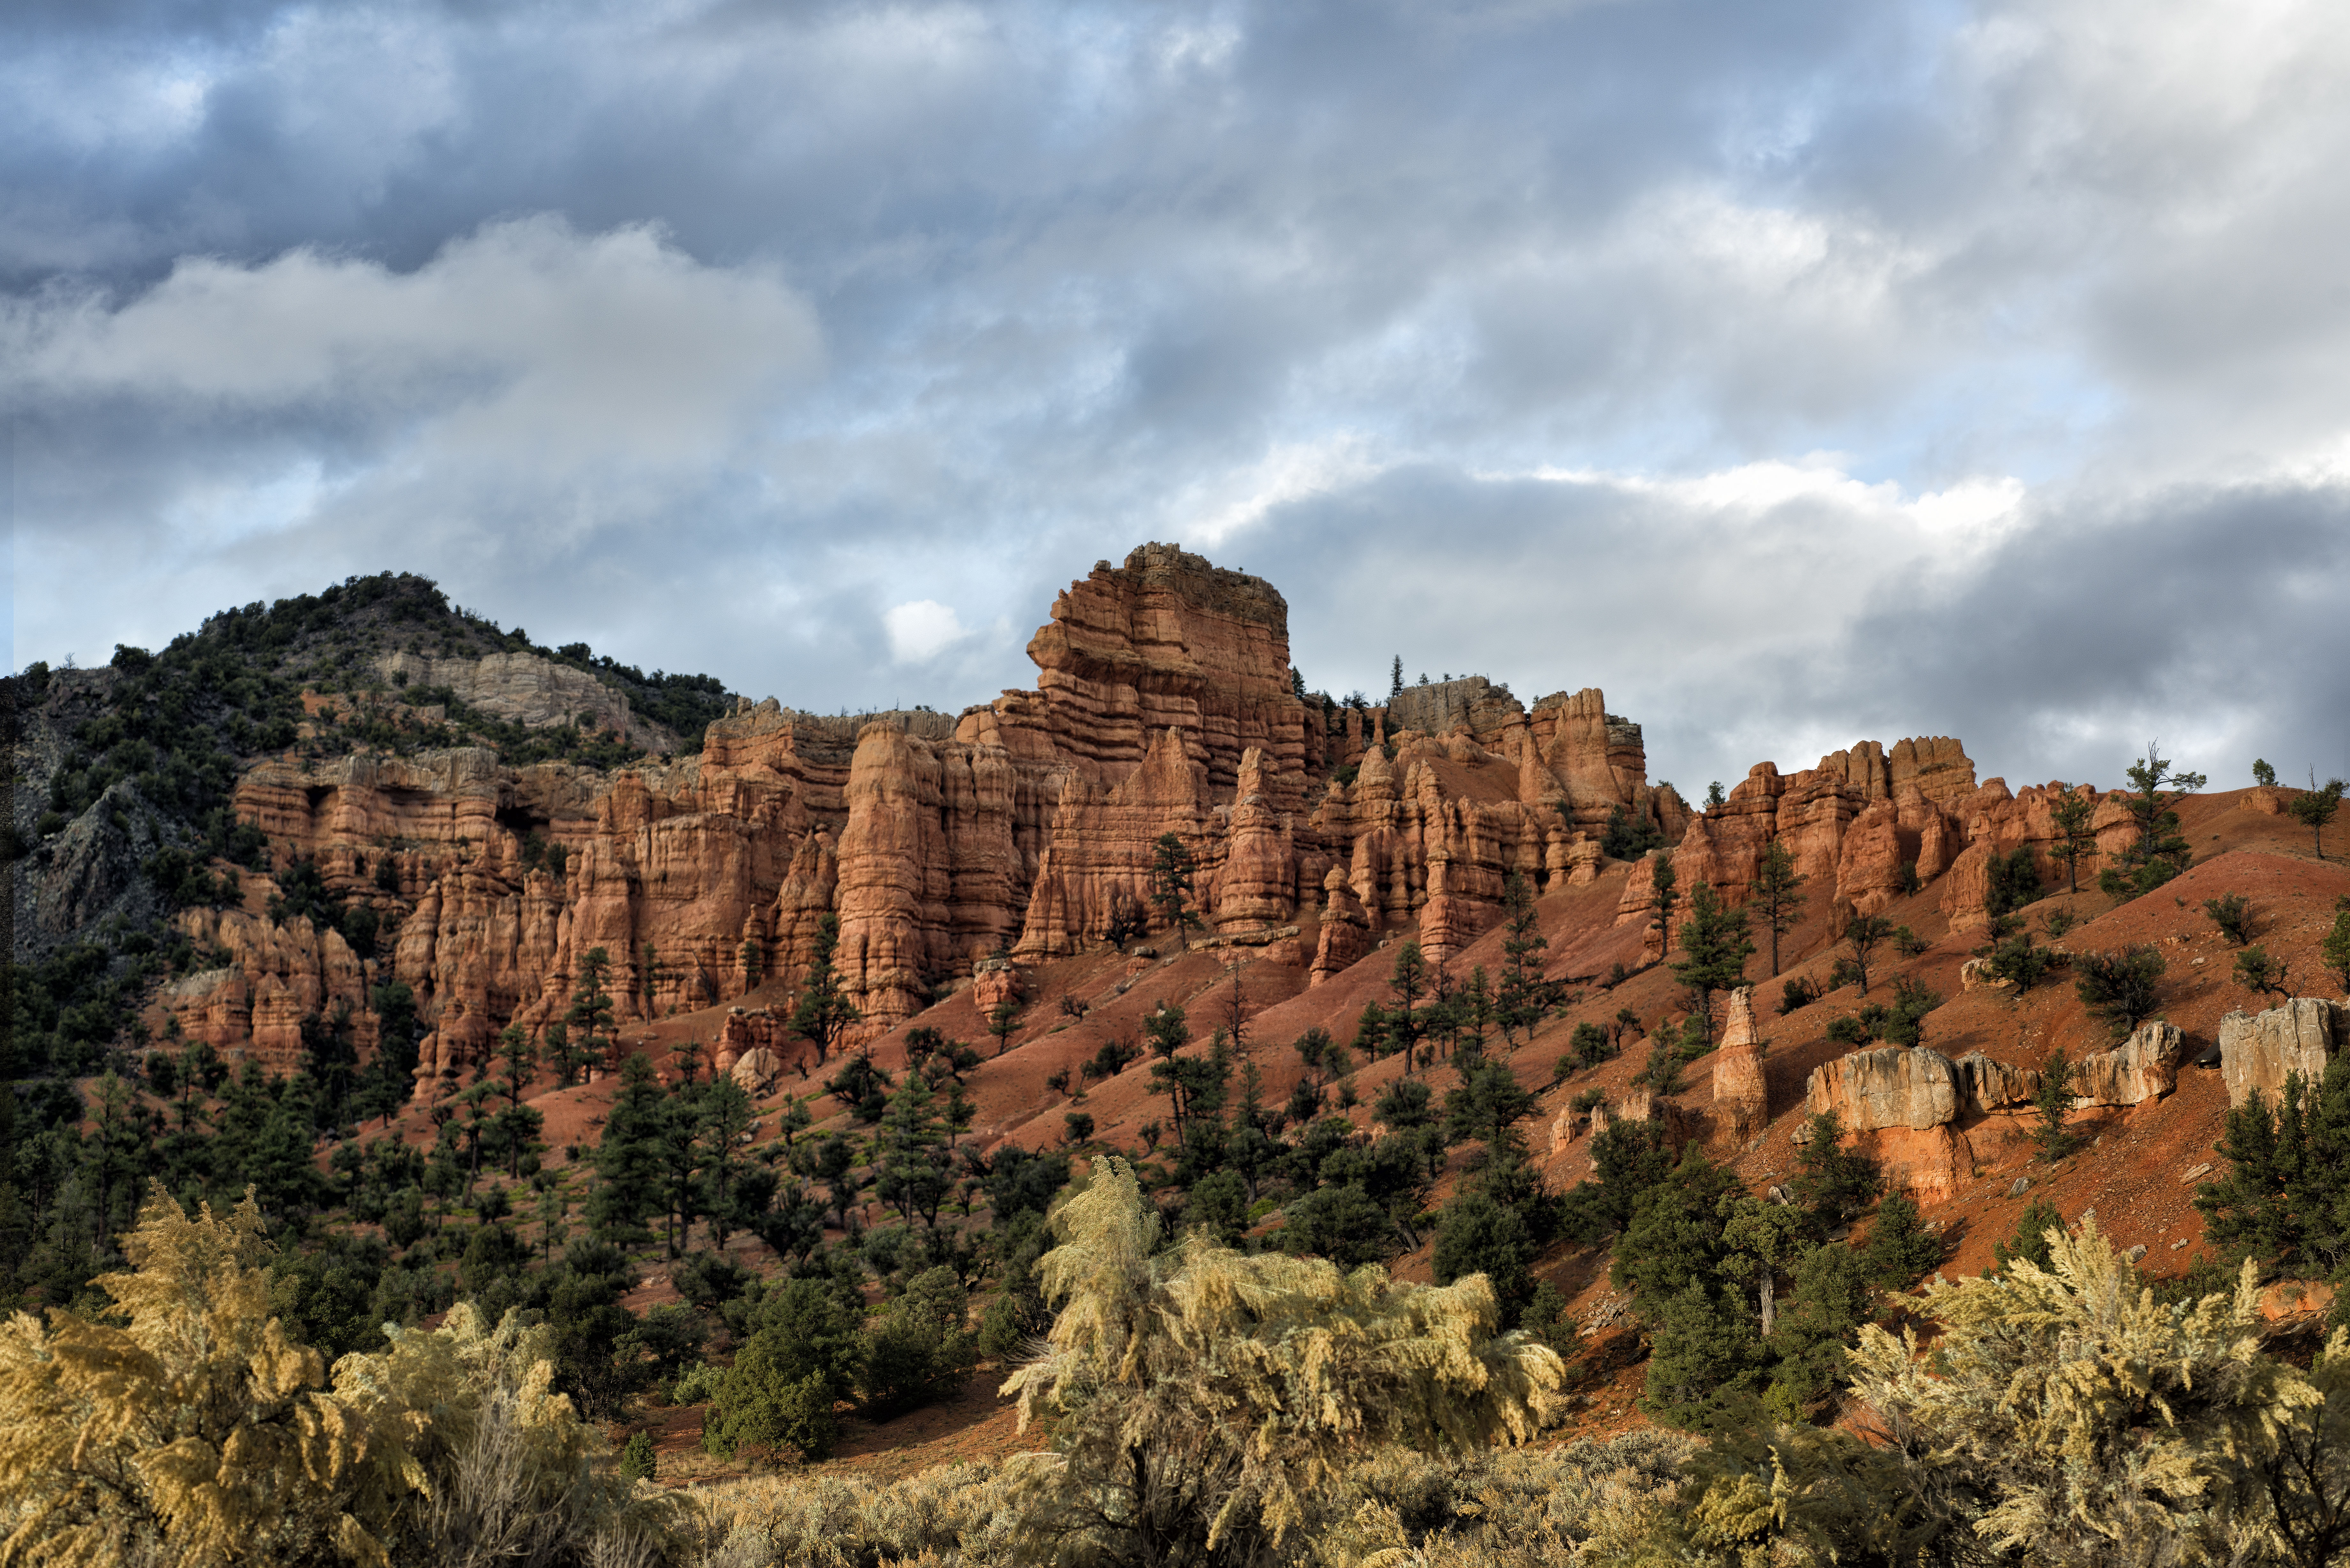
landscape, rock, wilderness, mountain, valley, formation, arch, park, canyon, terrain, national park, cool image, geology, utah, badlands, plateau, i, nikond800e, ecosystem, butte, sigma2435f2art, landform, redrockcanyon, geographical feature